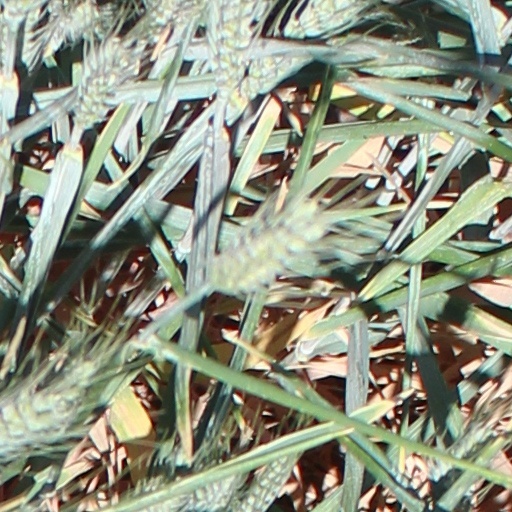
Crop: wheat